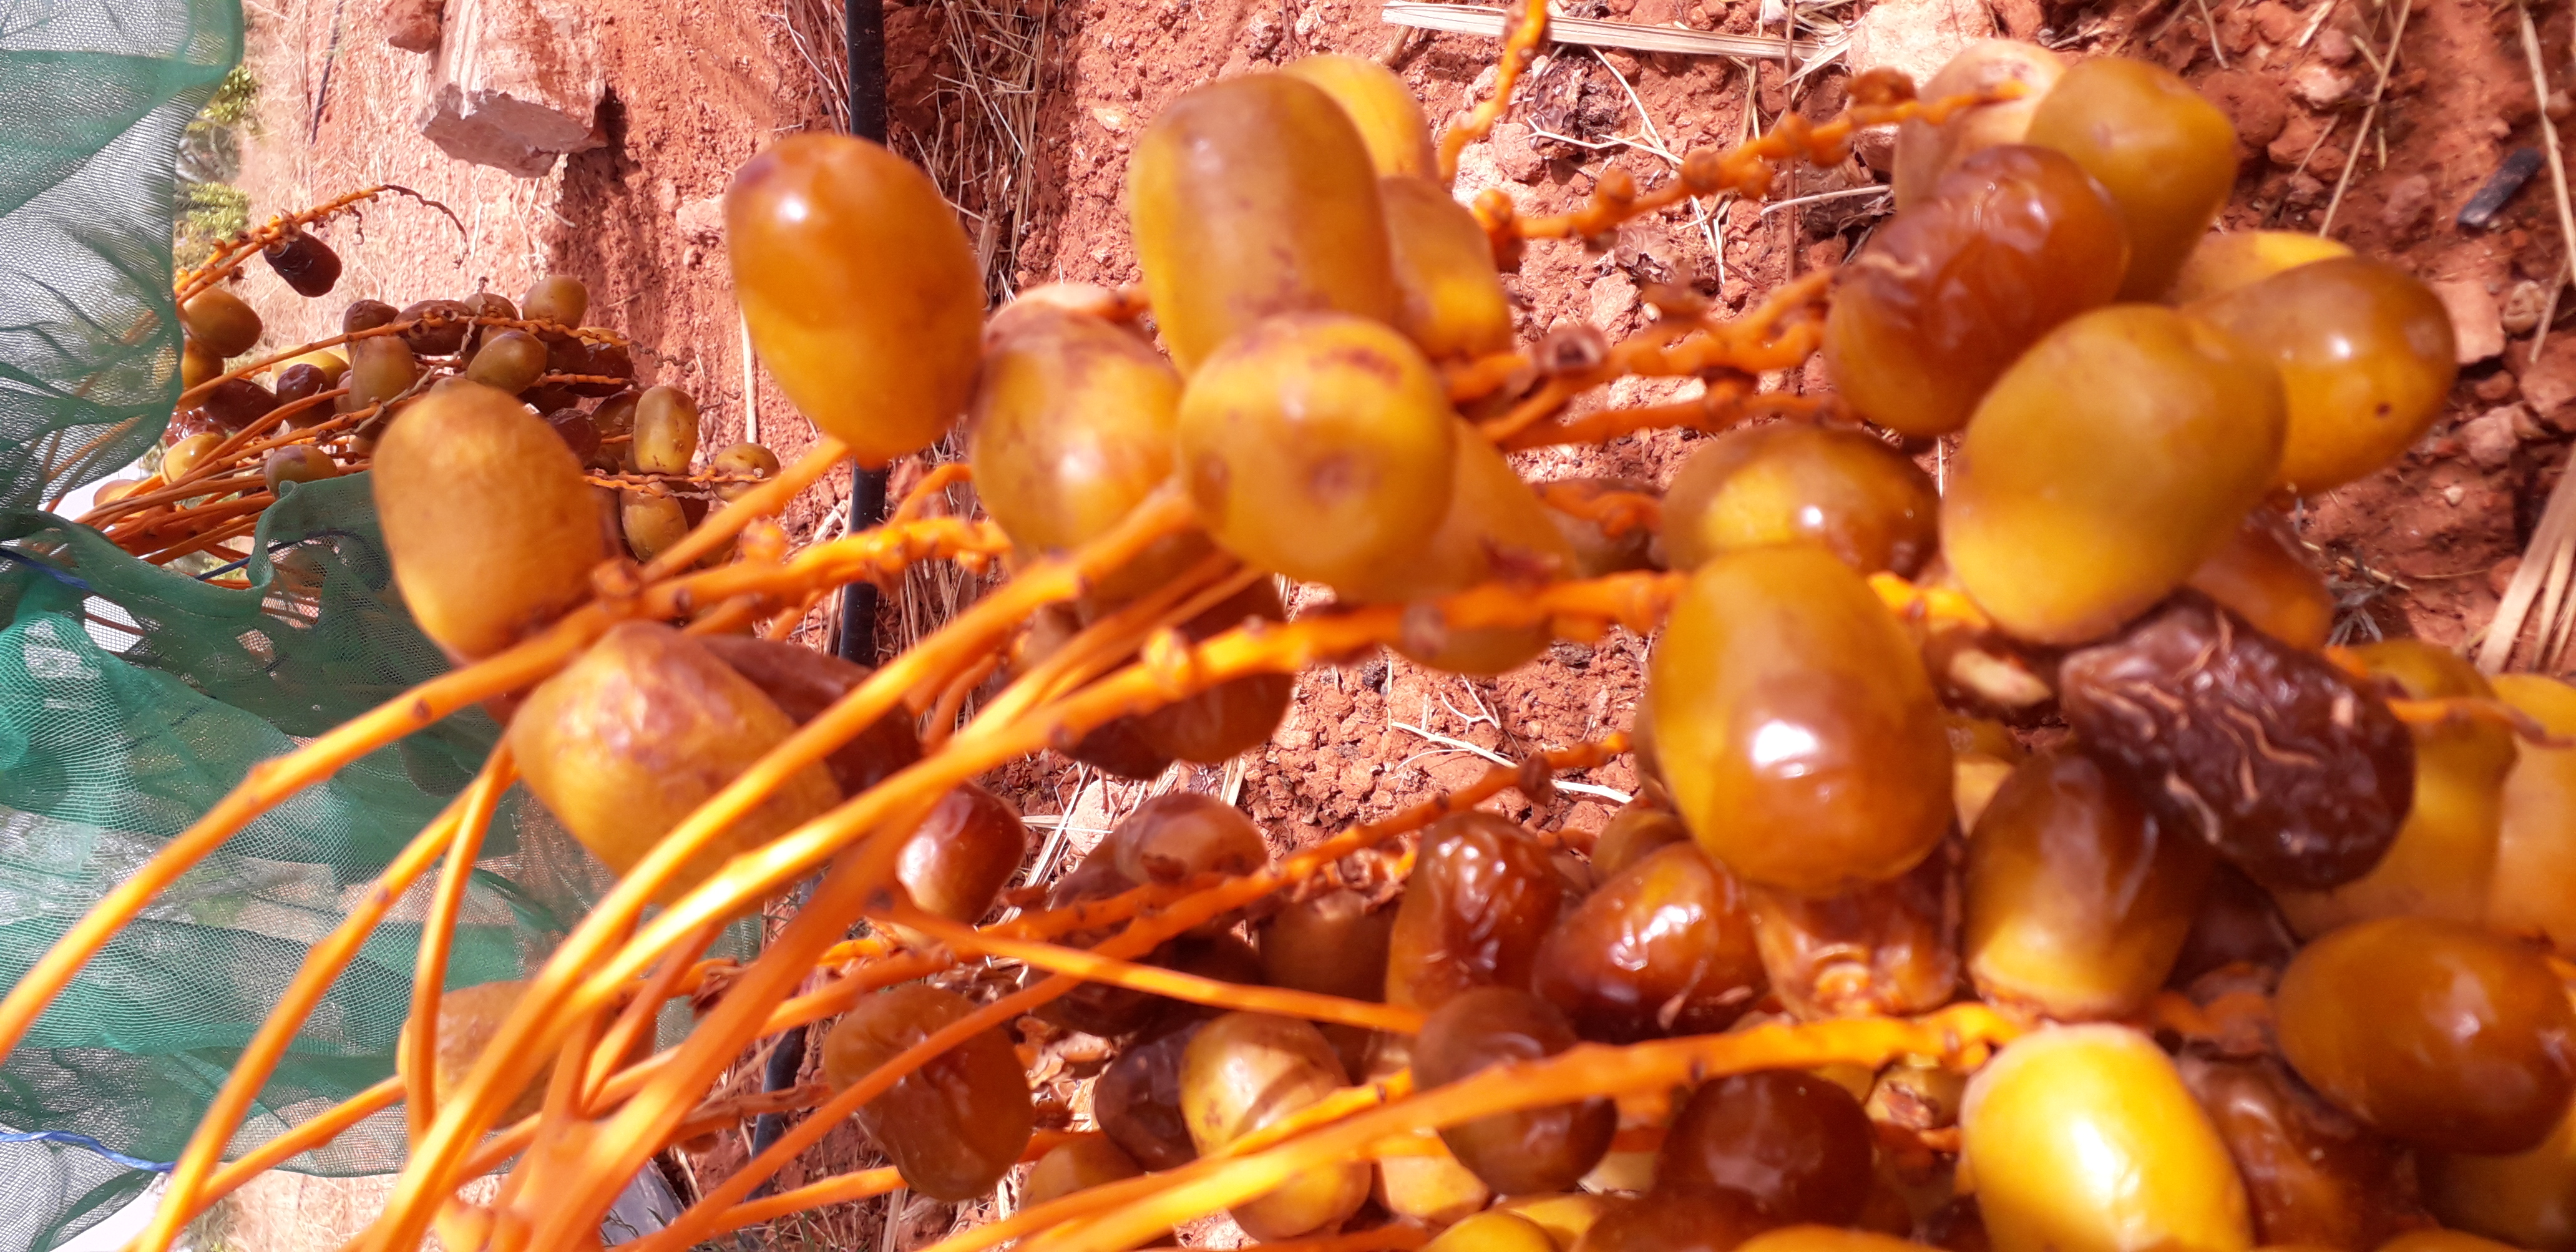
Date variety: Boufagous